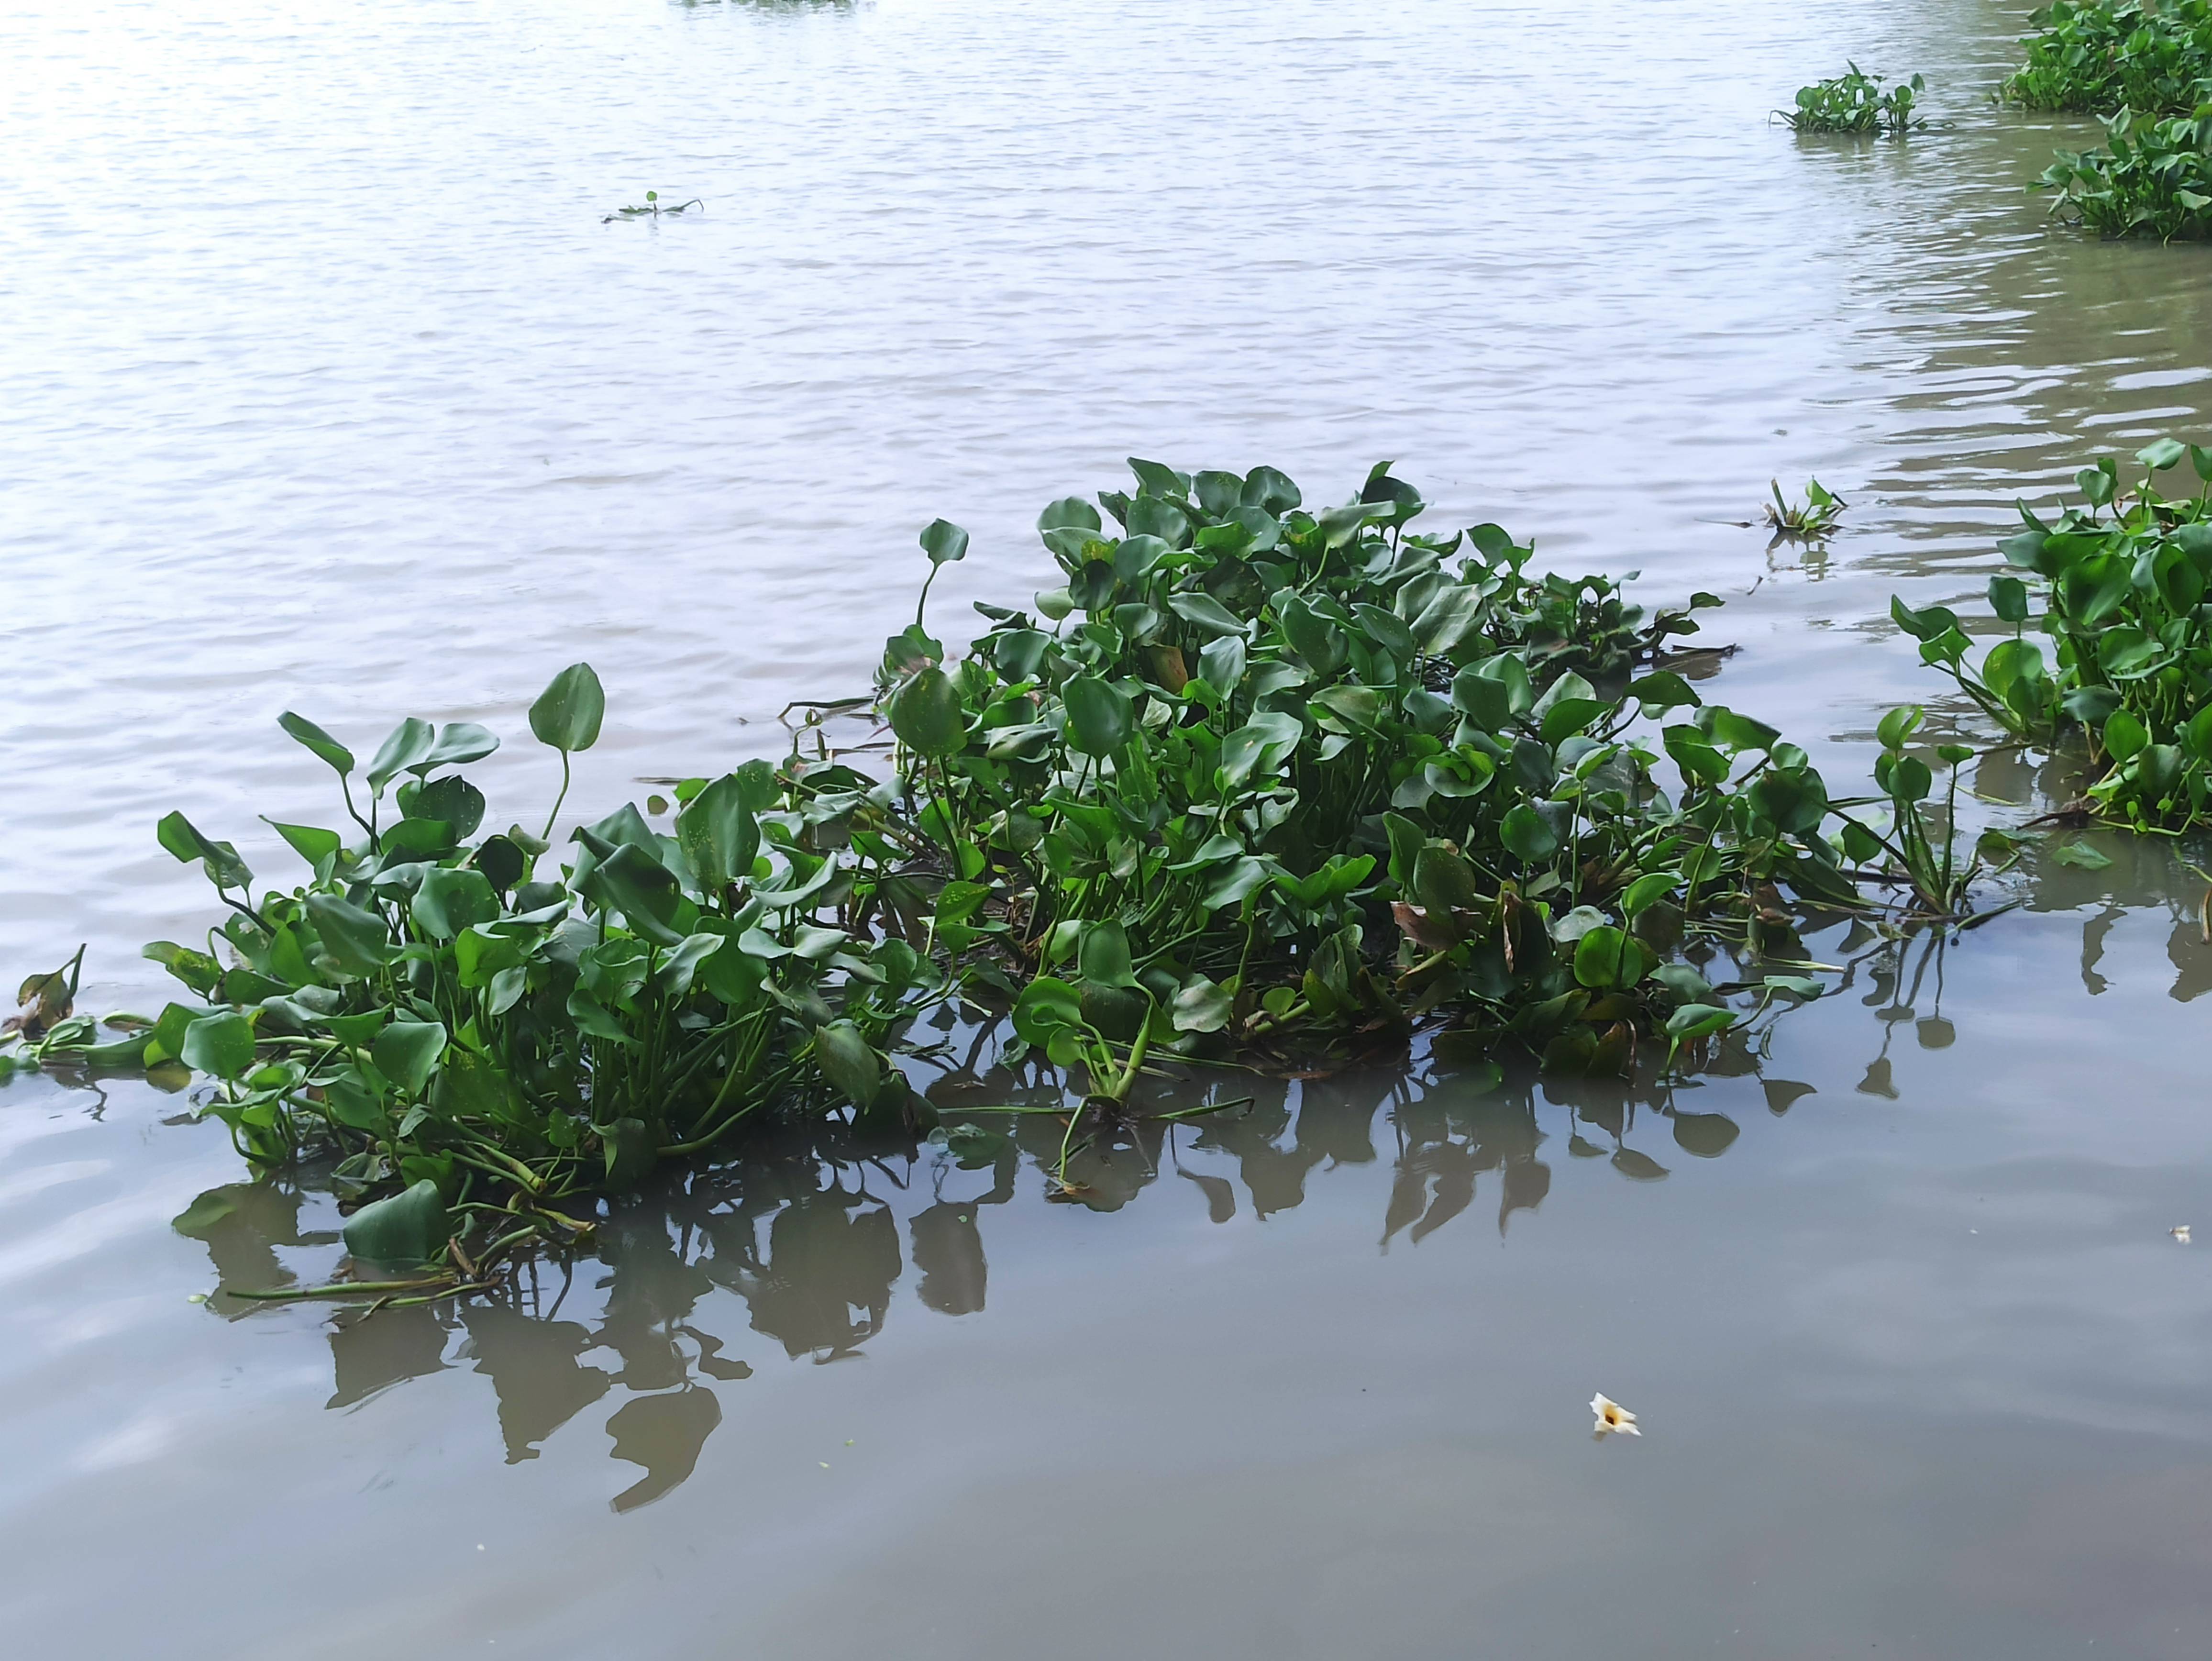
Species: Common Water Hyacinth (Eichornia crassipes)